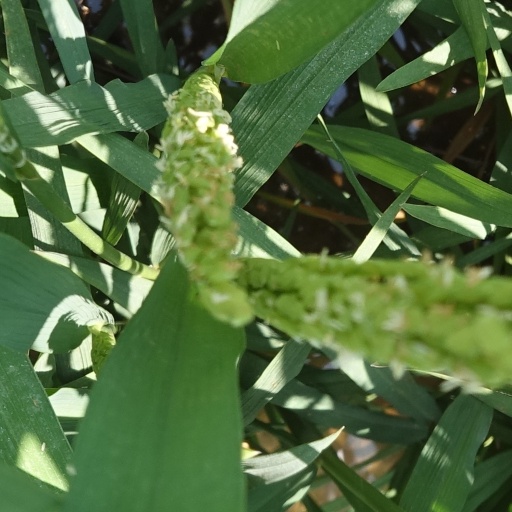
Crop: rice